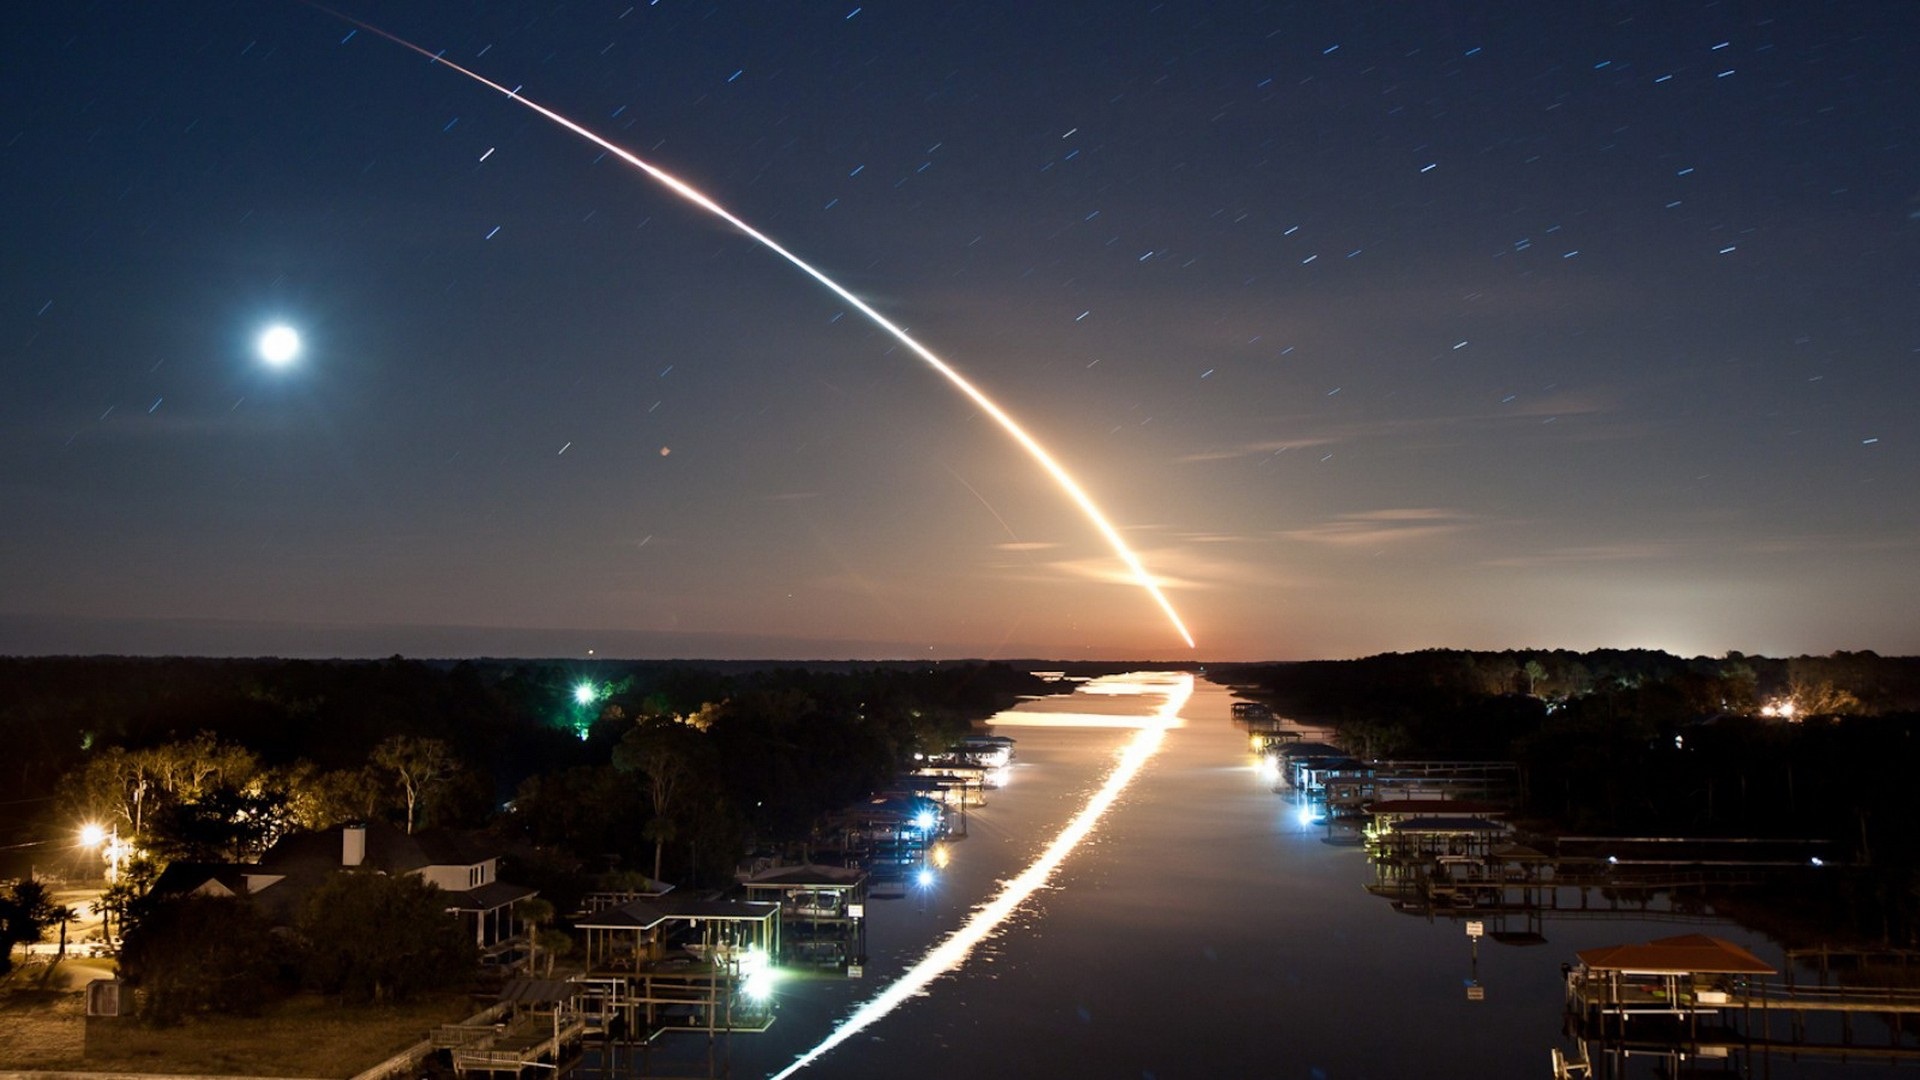
light, sky, night, atmosphere, dusk, reflection, meteor, moon, astronomical object, atmosphere of earth, fallen stars